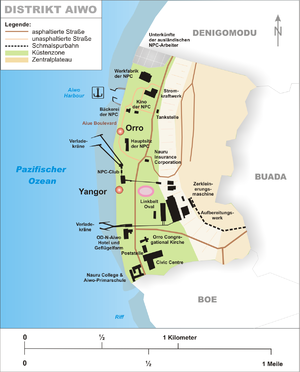
Le Linkbelt Oval est un stade de la République de Nauru située dans l'océan Pacifique, au nord-est de l'Australie.
Aiwo, autrefois Yangor, en nauruan Aiue, est un des quatorze districts et une des huit circonscriptions électorales de Nauru. C'est là que sont situés les principales usines de transformation du phosphate et le port d'Aiwo.
Le port d'Aiwo est le principal port maritime de l'île de Nauru, il est situé dans le district d'Aiwo.